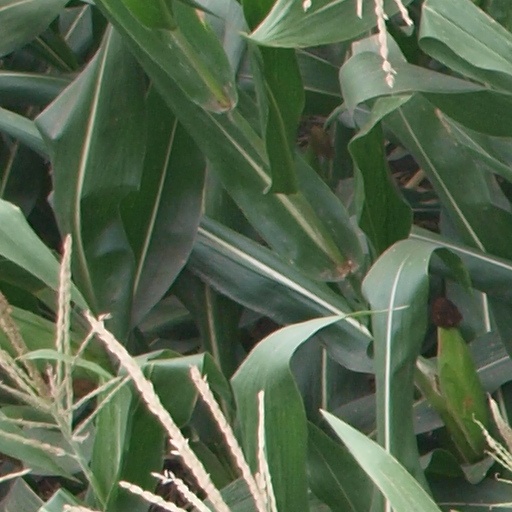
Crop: maize; corn